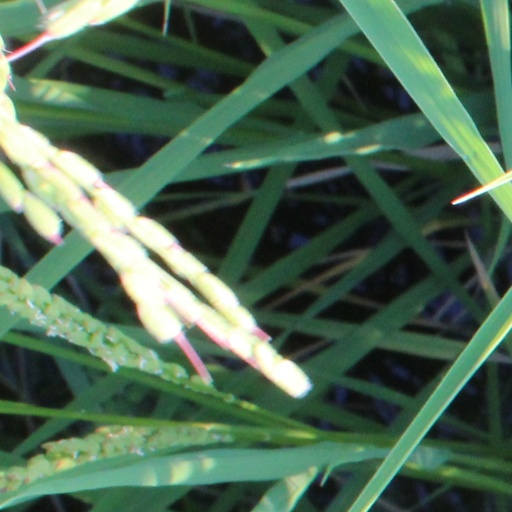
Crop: rice